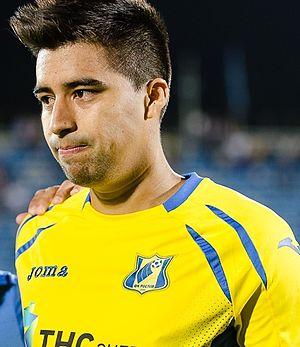
La saison 2015-2016 du FK Rostov est la vingt-deuxième saison du club rostovien en championnat de Russie de première division depuis sa création en 1992, et la septième consécutive depuis sa promotion de la deuxième division à l'issue de la saison 2008.